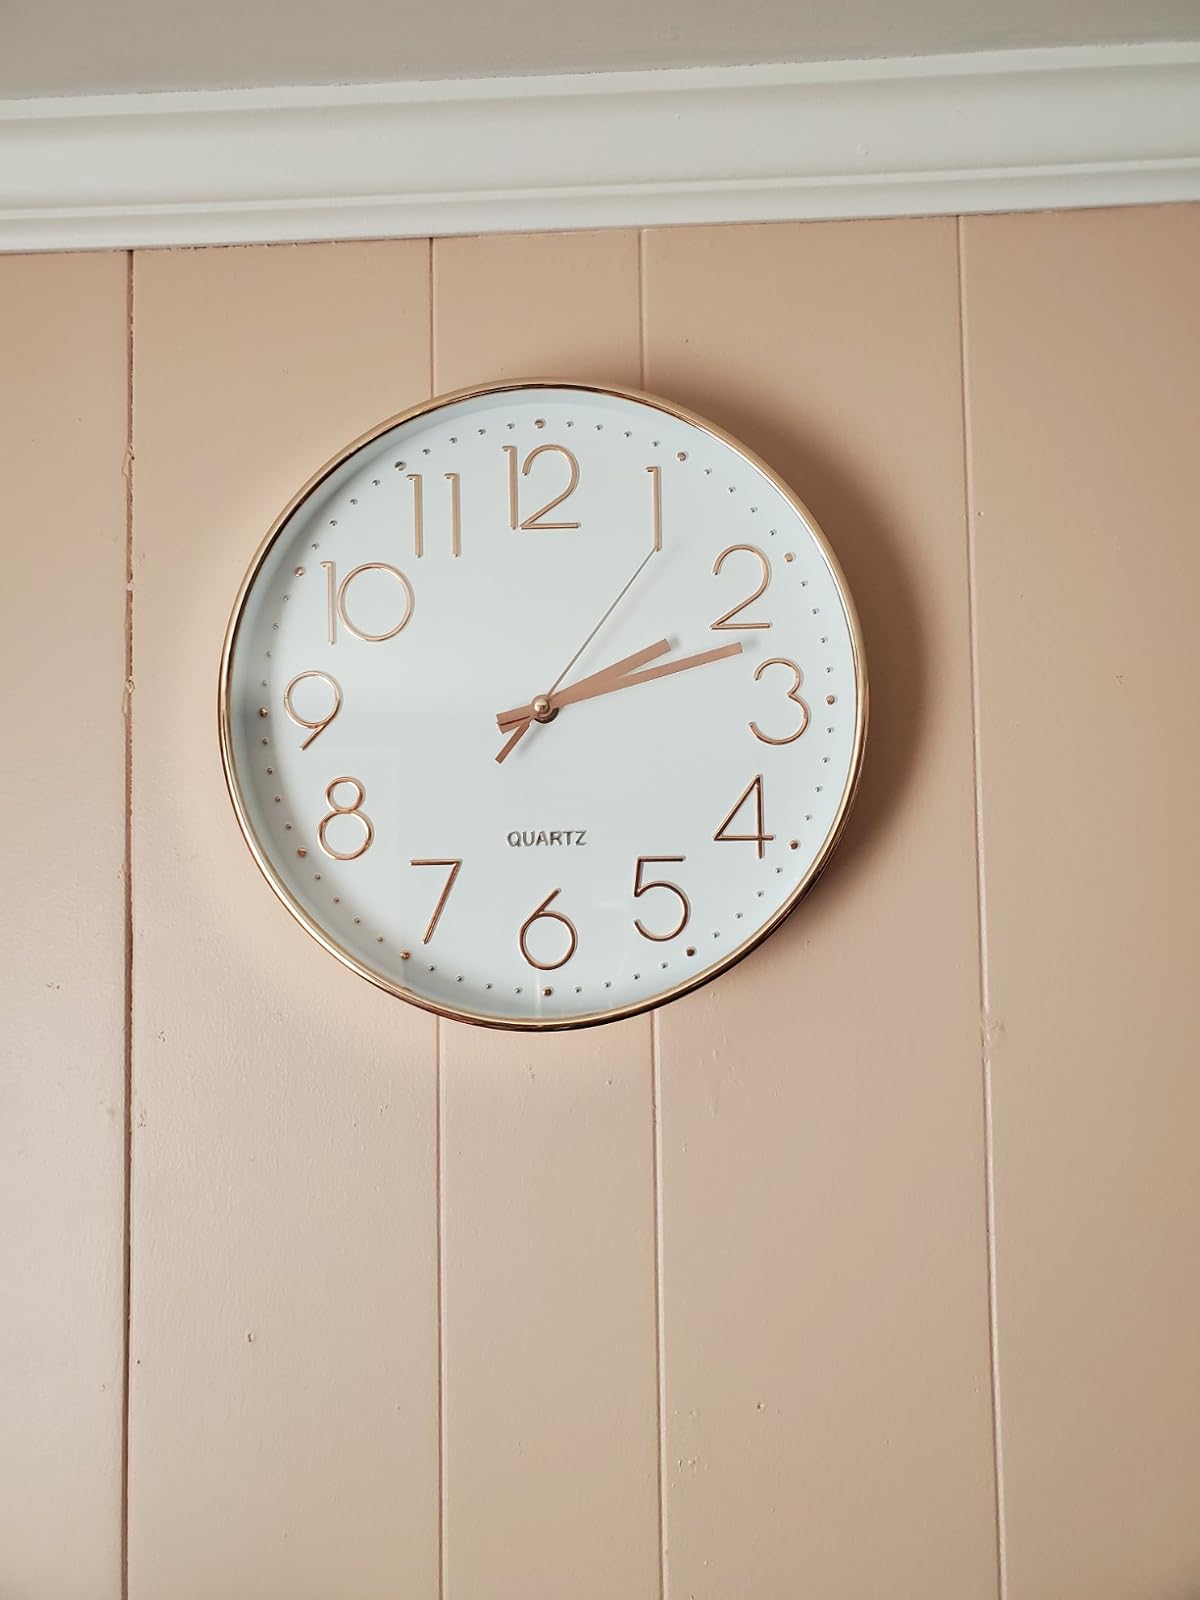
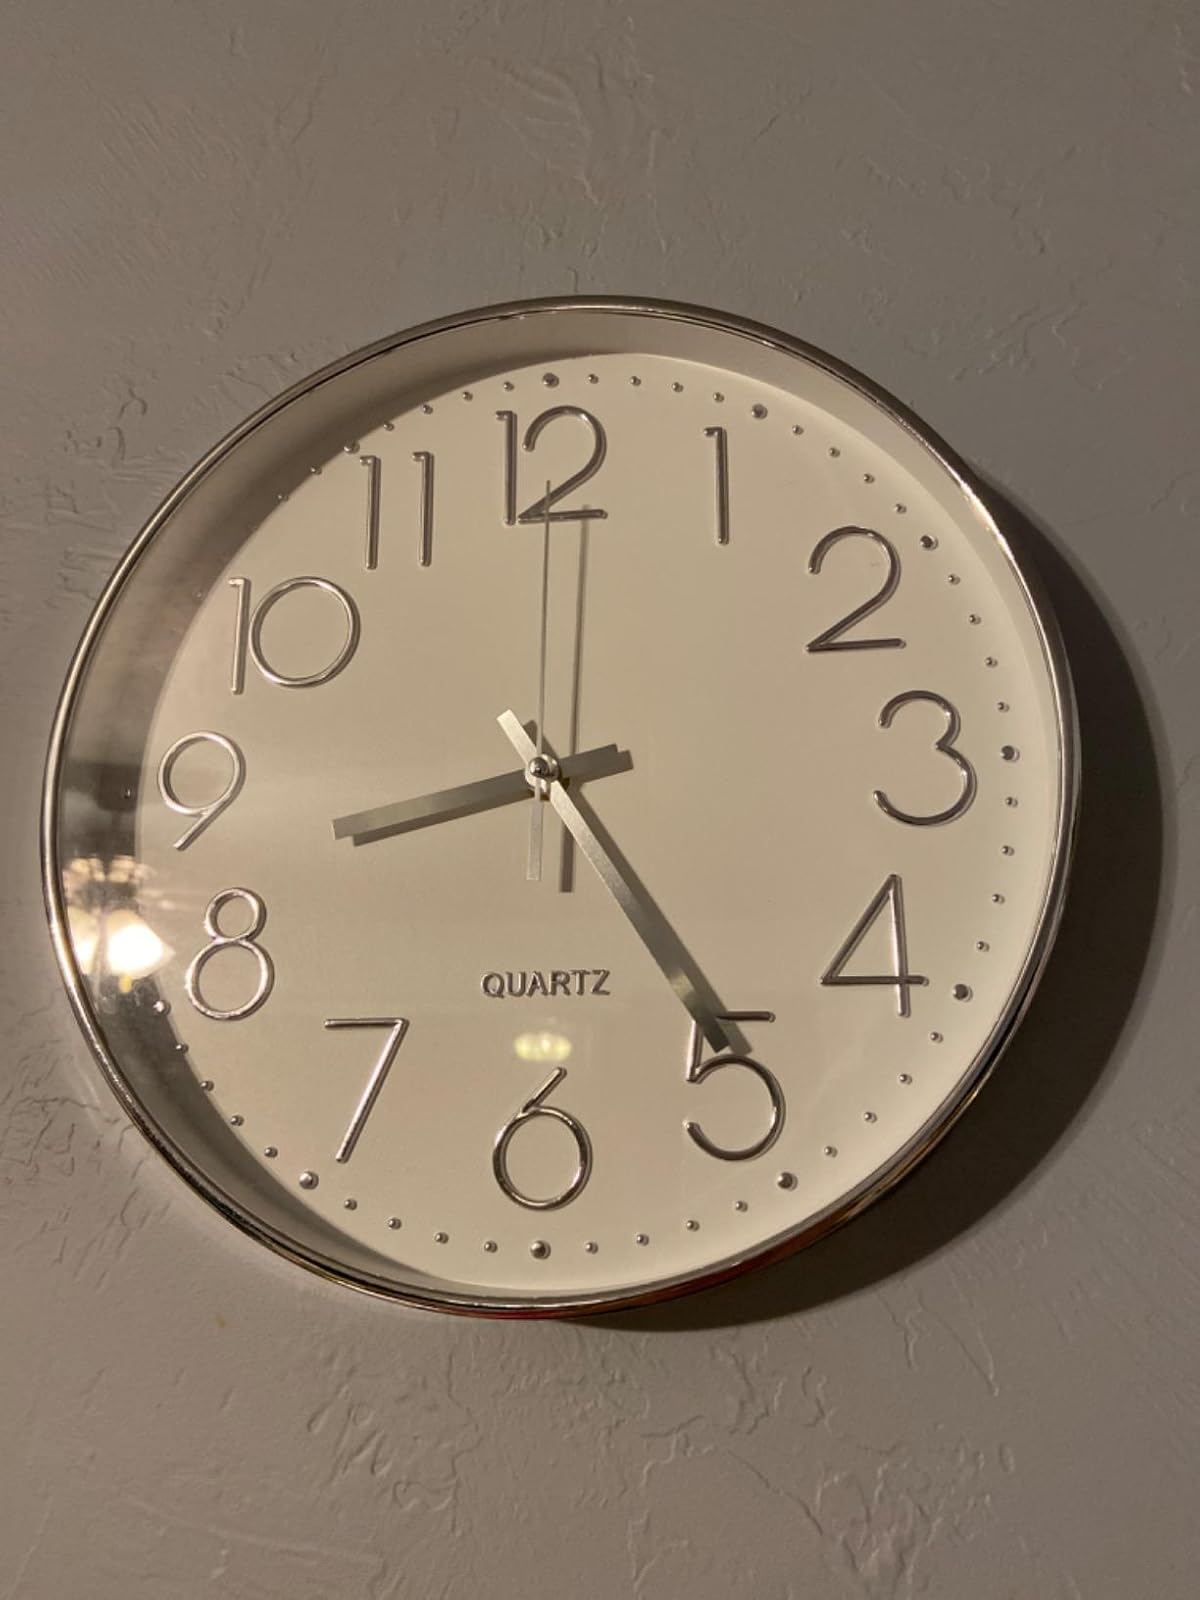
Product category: clock
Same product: no